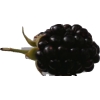
Label: blackberry